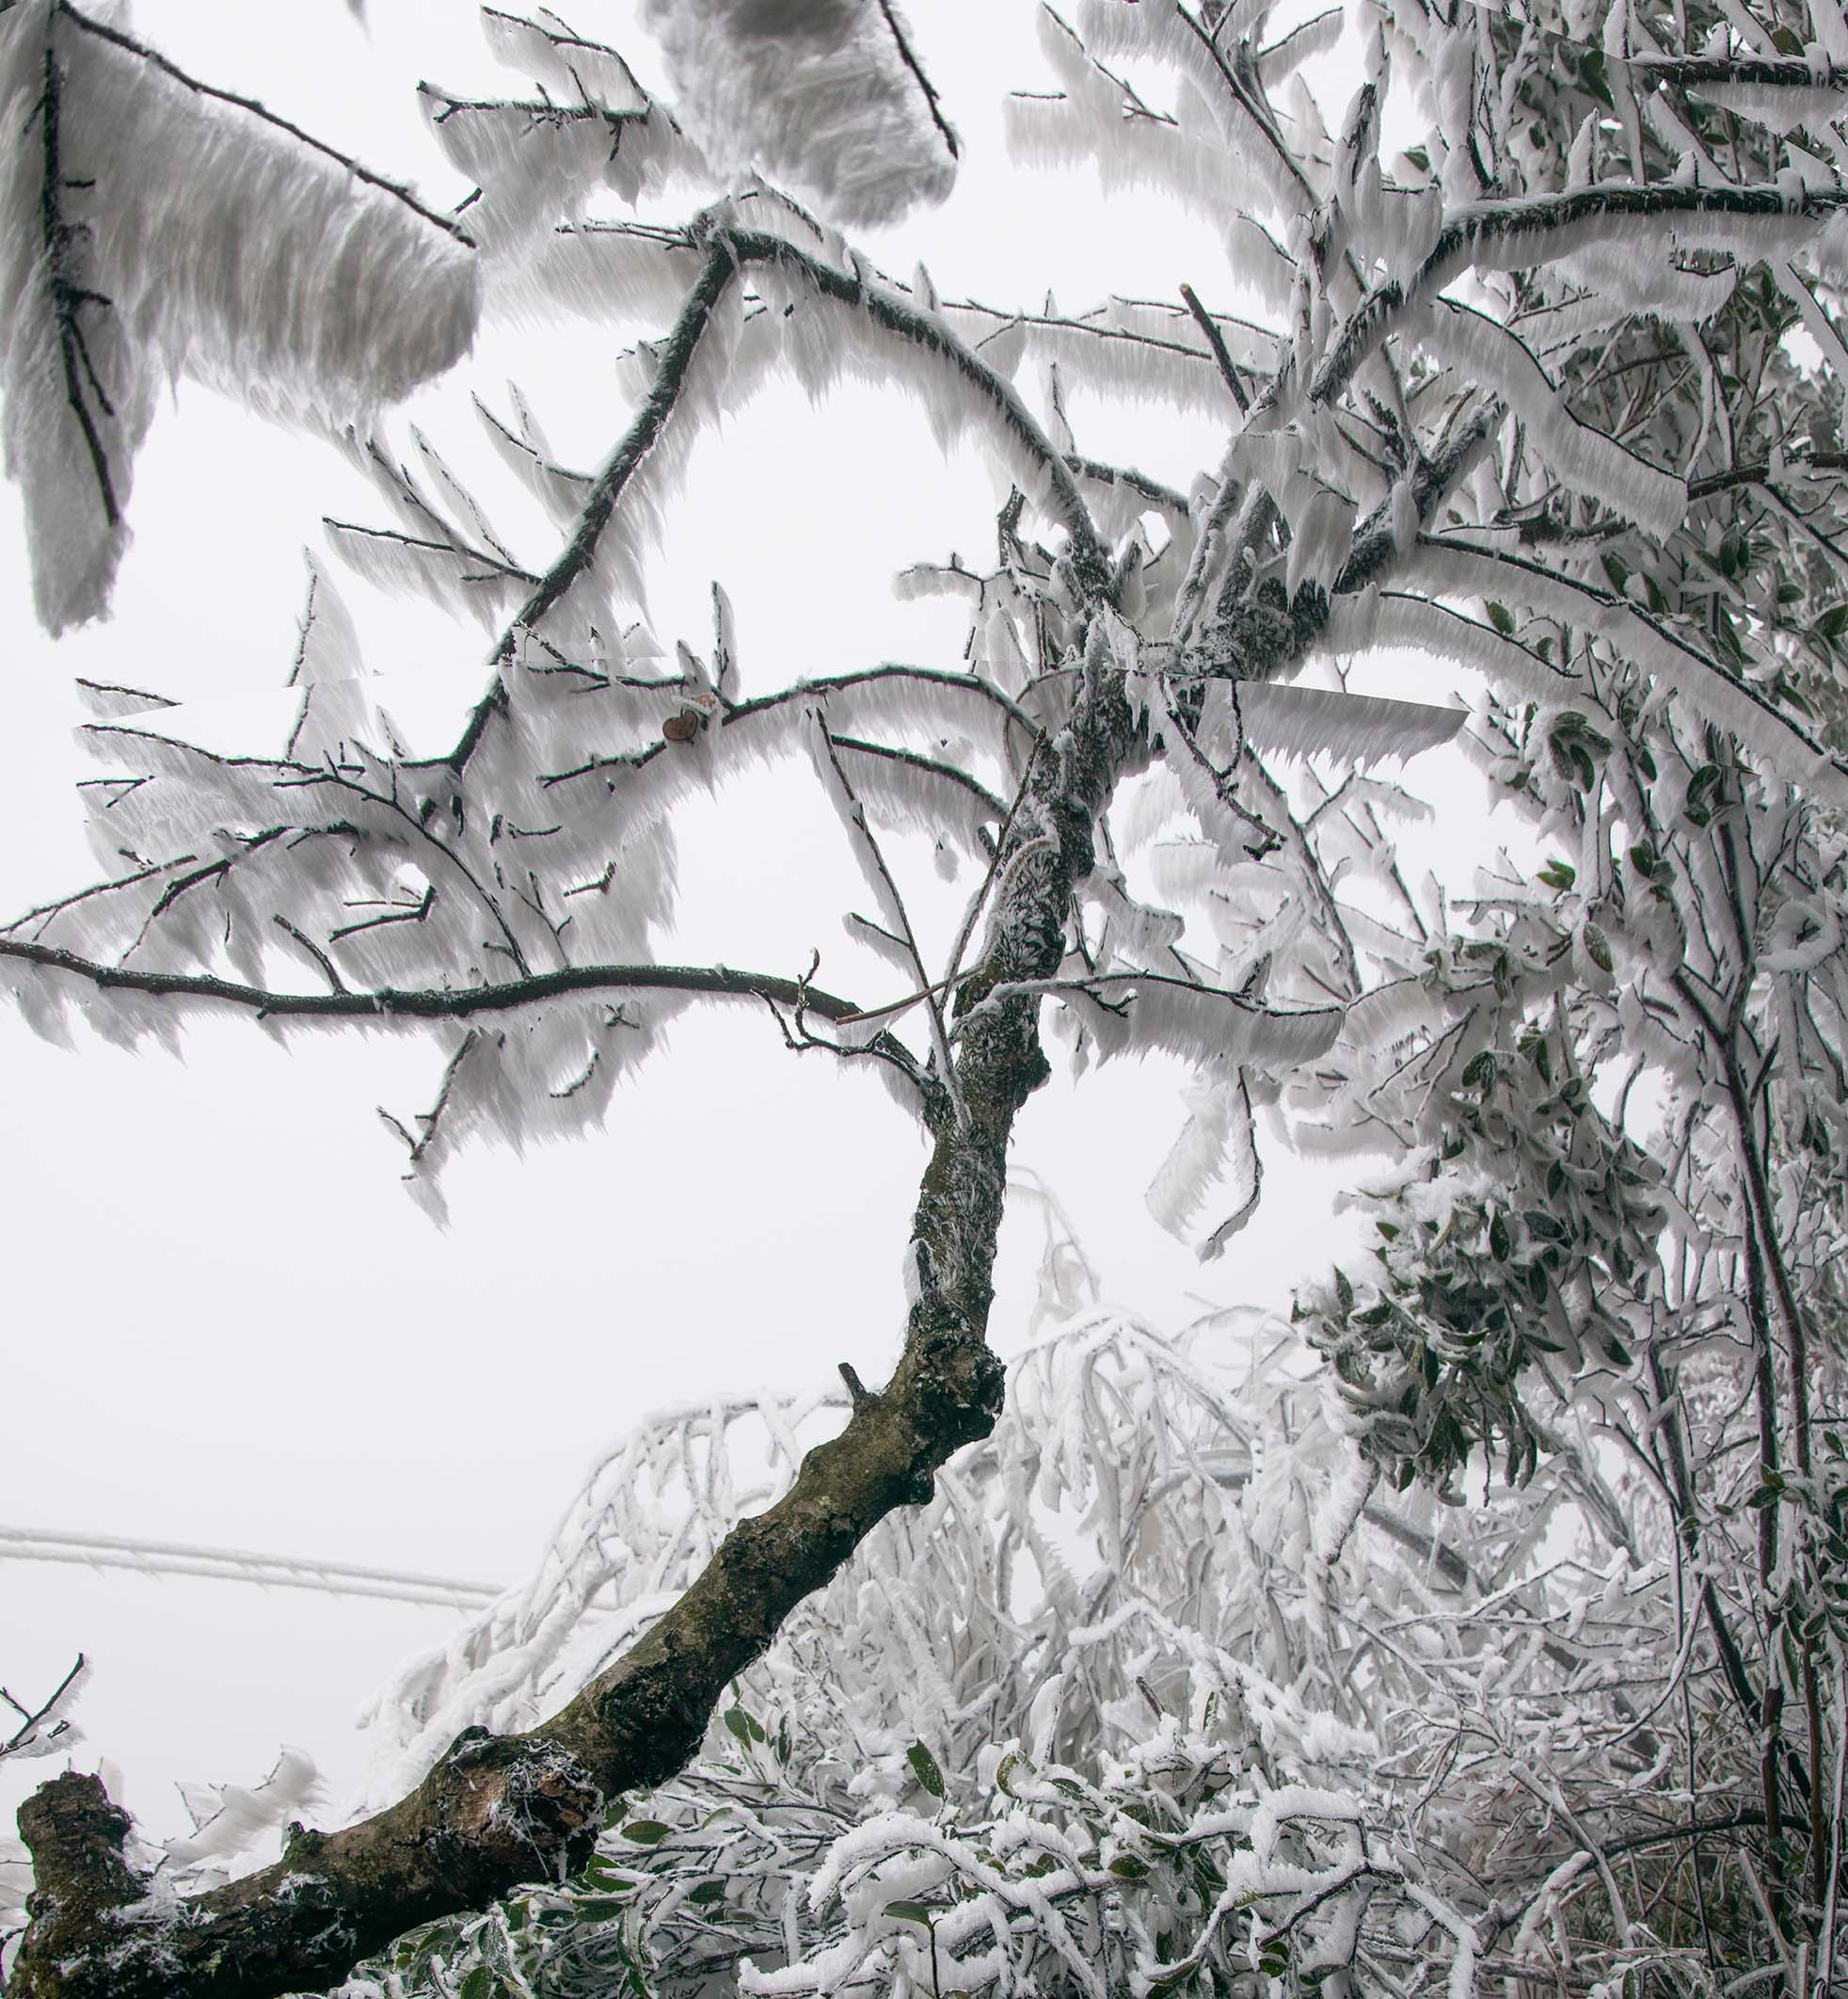
tree, branch, snow, winter, black and white, plant, flower, birch, weather, botany, season, twig, sketch, drawing, guilin, monochrome photography, woody plant, yongfu